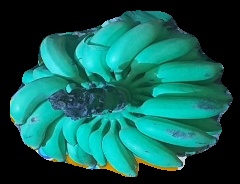
Variety: elakki-bale
Grade: grade2